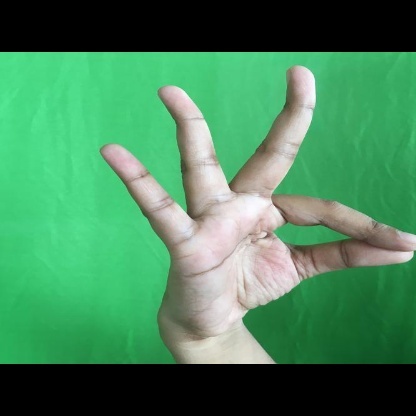
Mudra: Hamsasyam